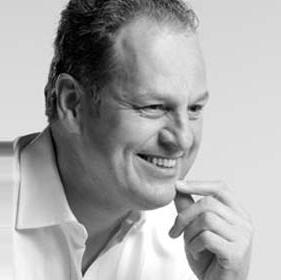
Age: 55